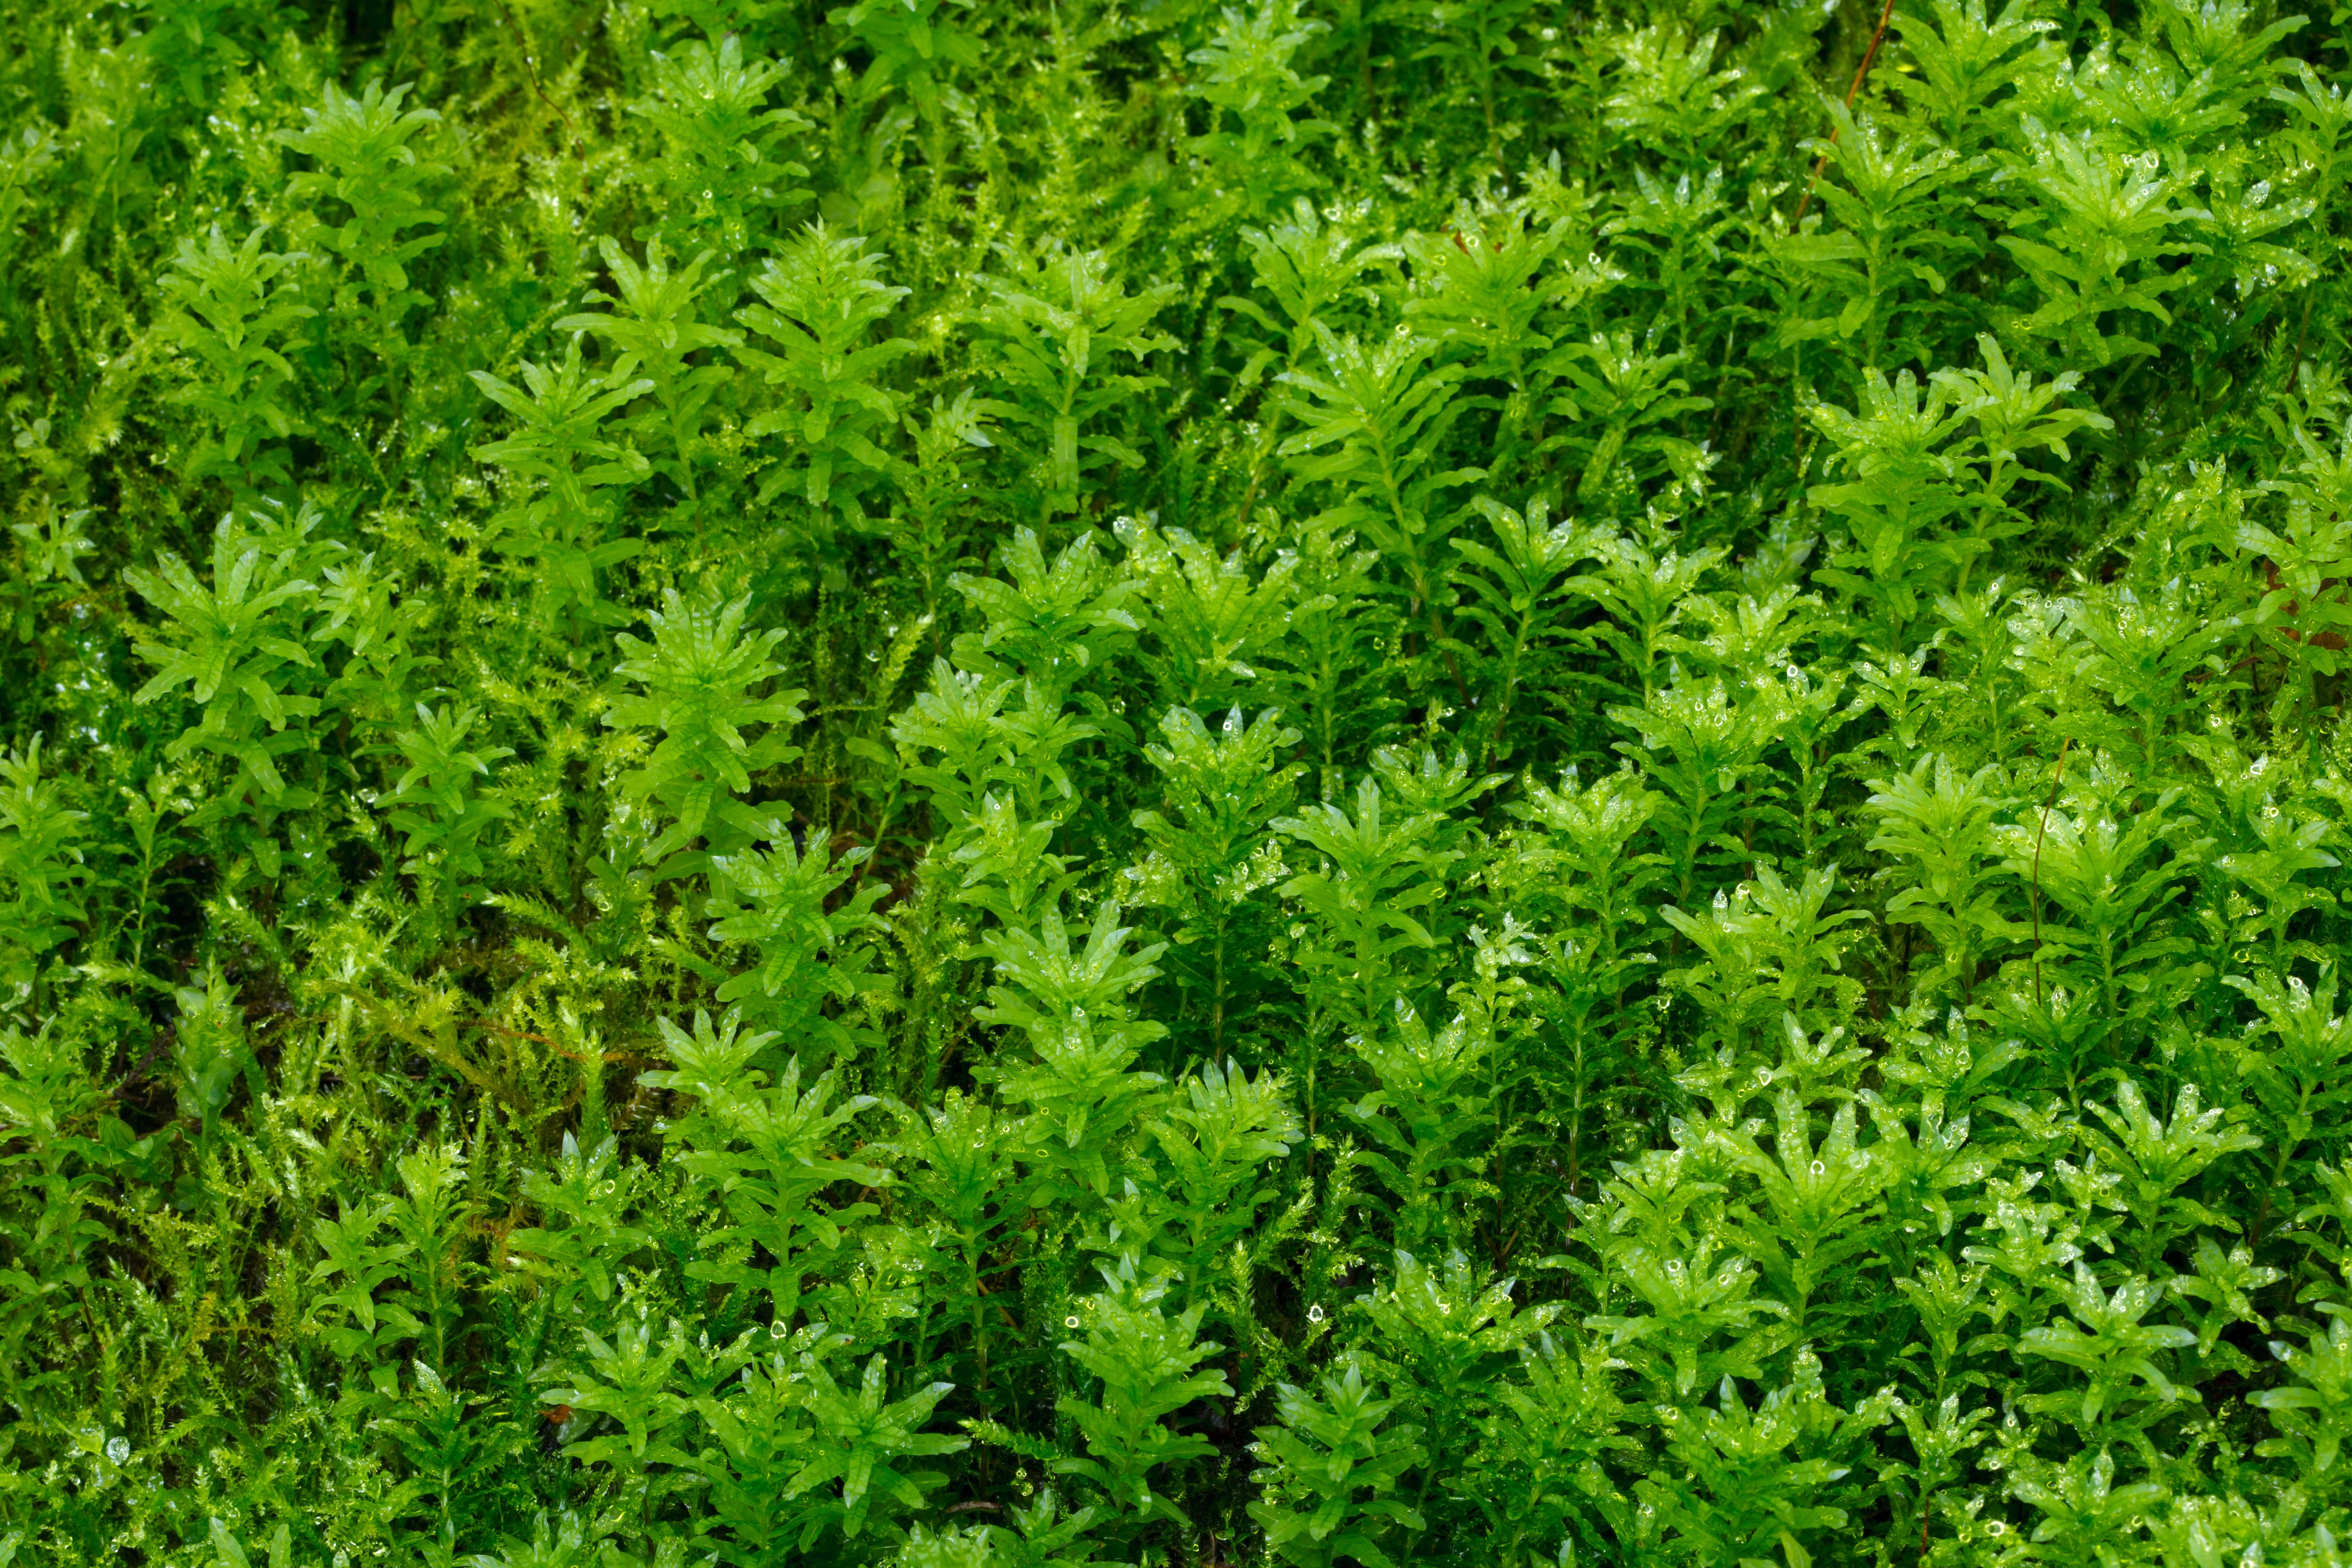
nature, forest, grass, abstract, plant, texture, leaf, flower, wet, moss, pattern, green, herb, color, macro, natural, fresh, flora, surface, background, vegetation, shrub, groundcover, wallpaper, detail, flowering plant, grass family, land plant, sweetscented bedstraw, parsley family